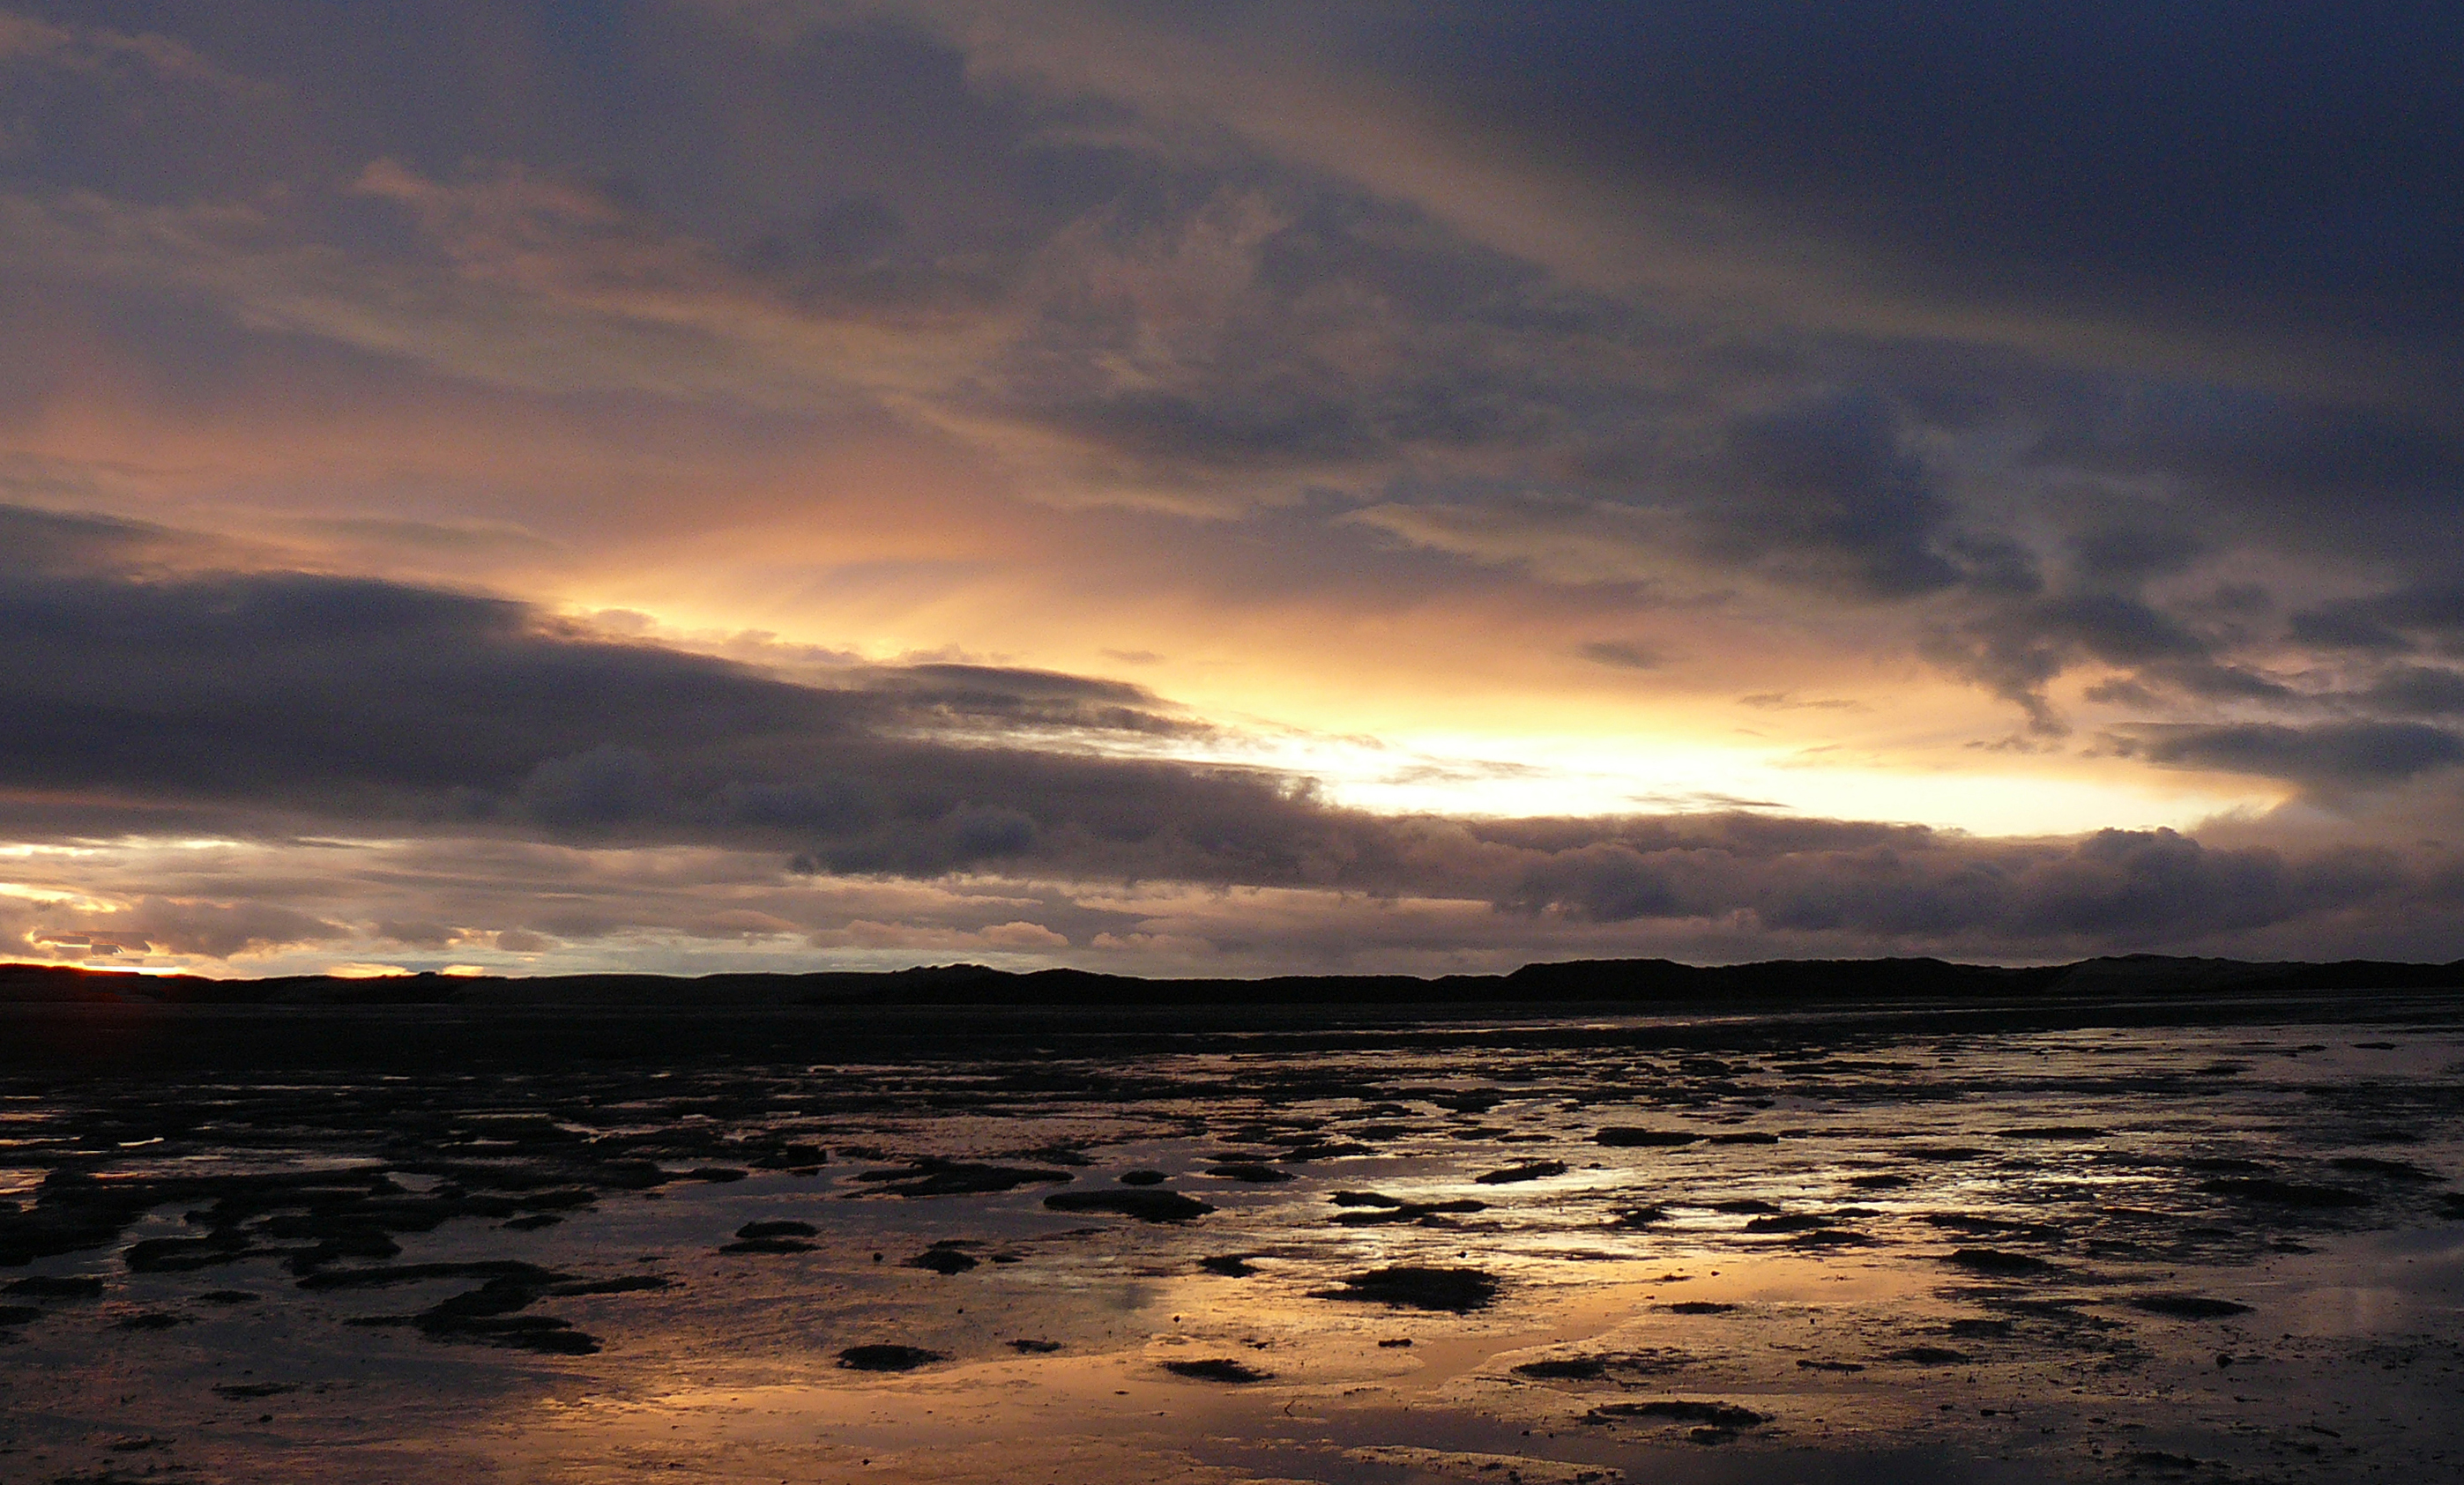
beach, sea, coast, nature, sand, ocean, horizon, cloud, sky, sun, sunrise, sunset, sunlight, morning, shore, wave, dawn, atmosphere, dusk, evening, reflection, zen, body of water, sunsets, loch, morrobay, baywood, afterglow, centralcoast, meteorological phenomenon, wind wave